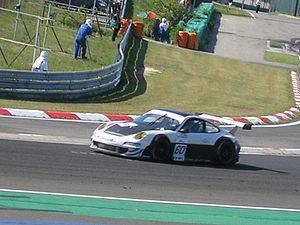
La saison 2009 du Championnat FIA GT est la teizième et ultime édition de cette compétition. Elle est remplacée par le Championnat du monde FIA GT1 à partir de la saison 2010. Elle se déroule du 3 mai au 25 octobre 2009. Elle comprend huit manches dont les 24 Heures de Spa. Elle a consacré les pilotes Michael Bartels et Andrea Bertolini ainsi que l'équipe Vitaphone Racing Team.